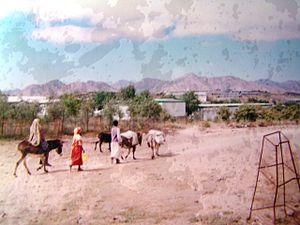
Nakfa est une ville d'Érythrée, située dans la région de Semien-Keih-Bahri. Elle est la capitale du district du même nom.